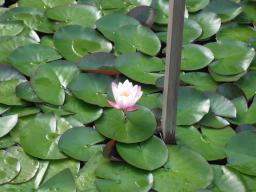
Label: Background_without_leaves